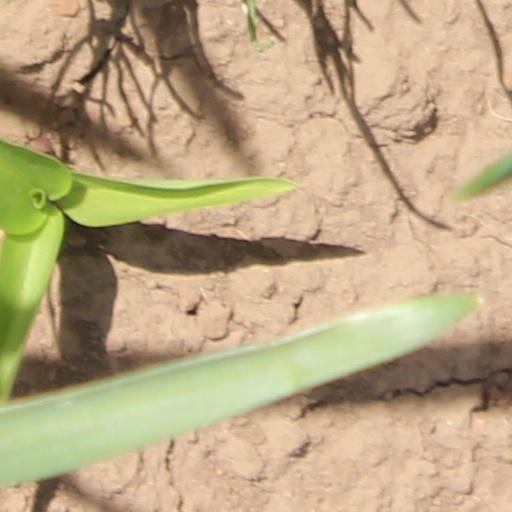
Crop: wheat